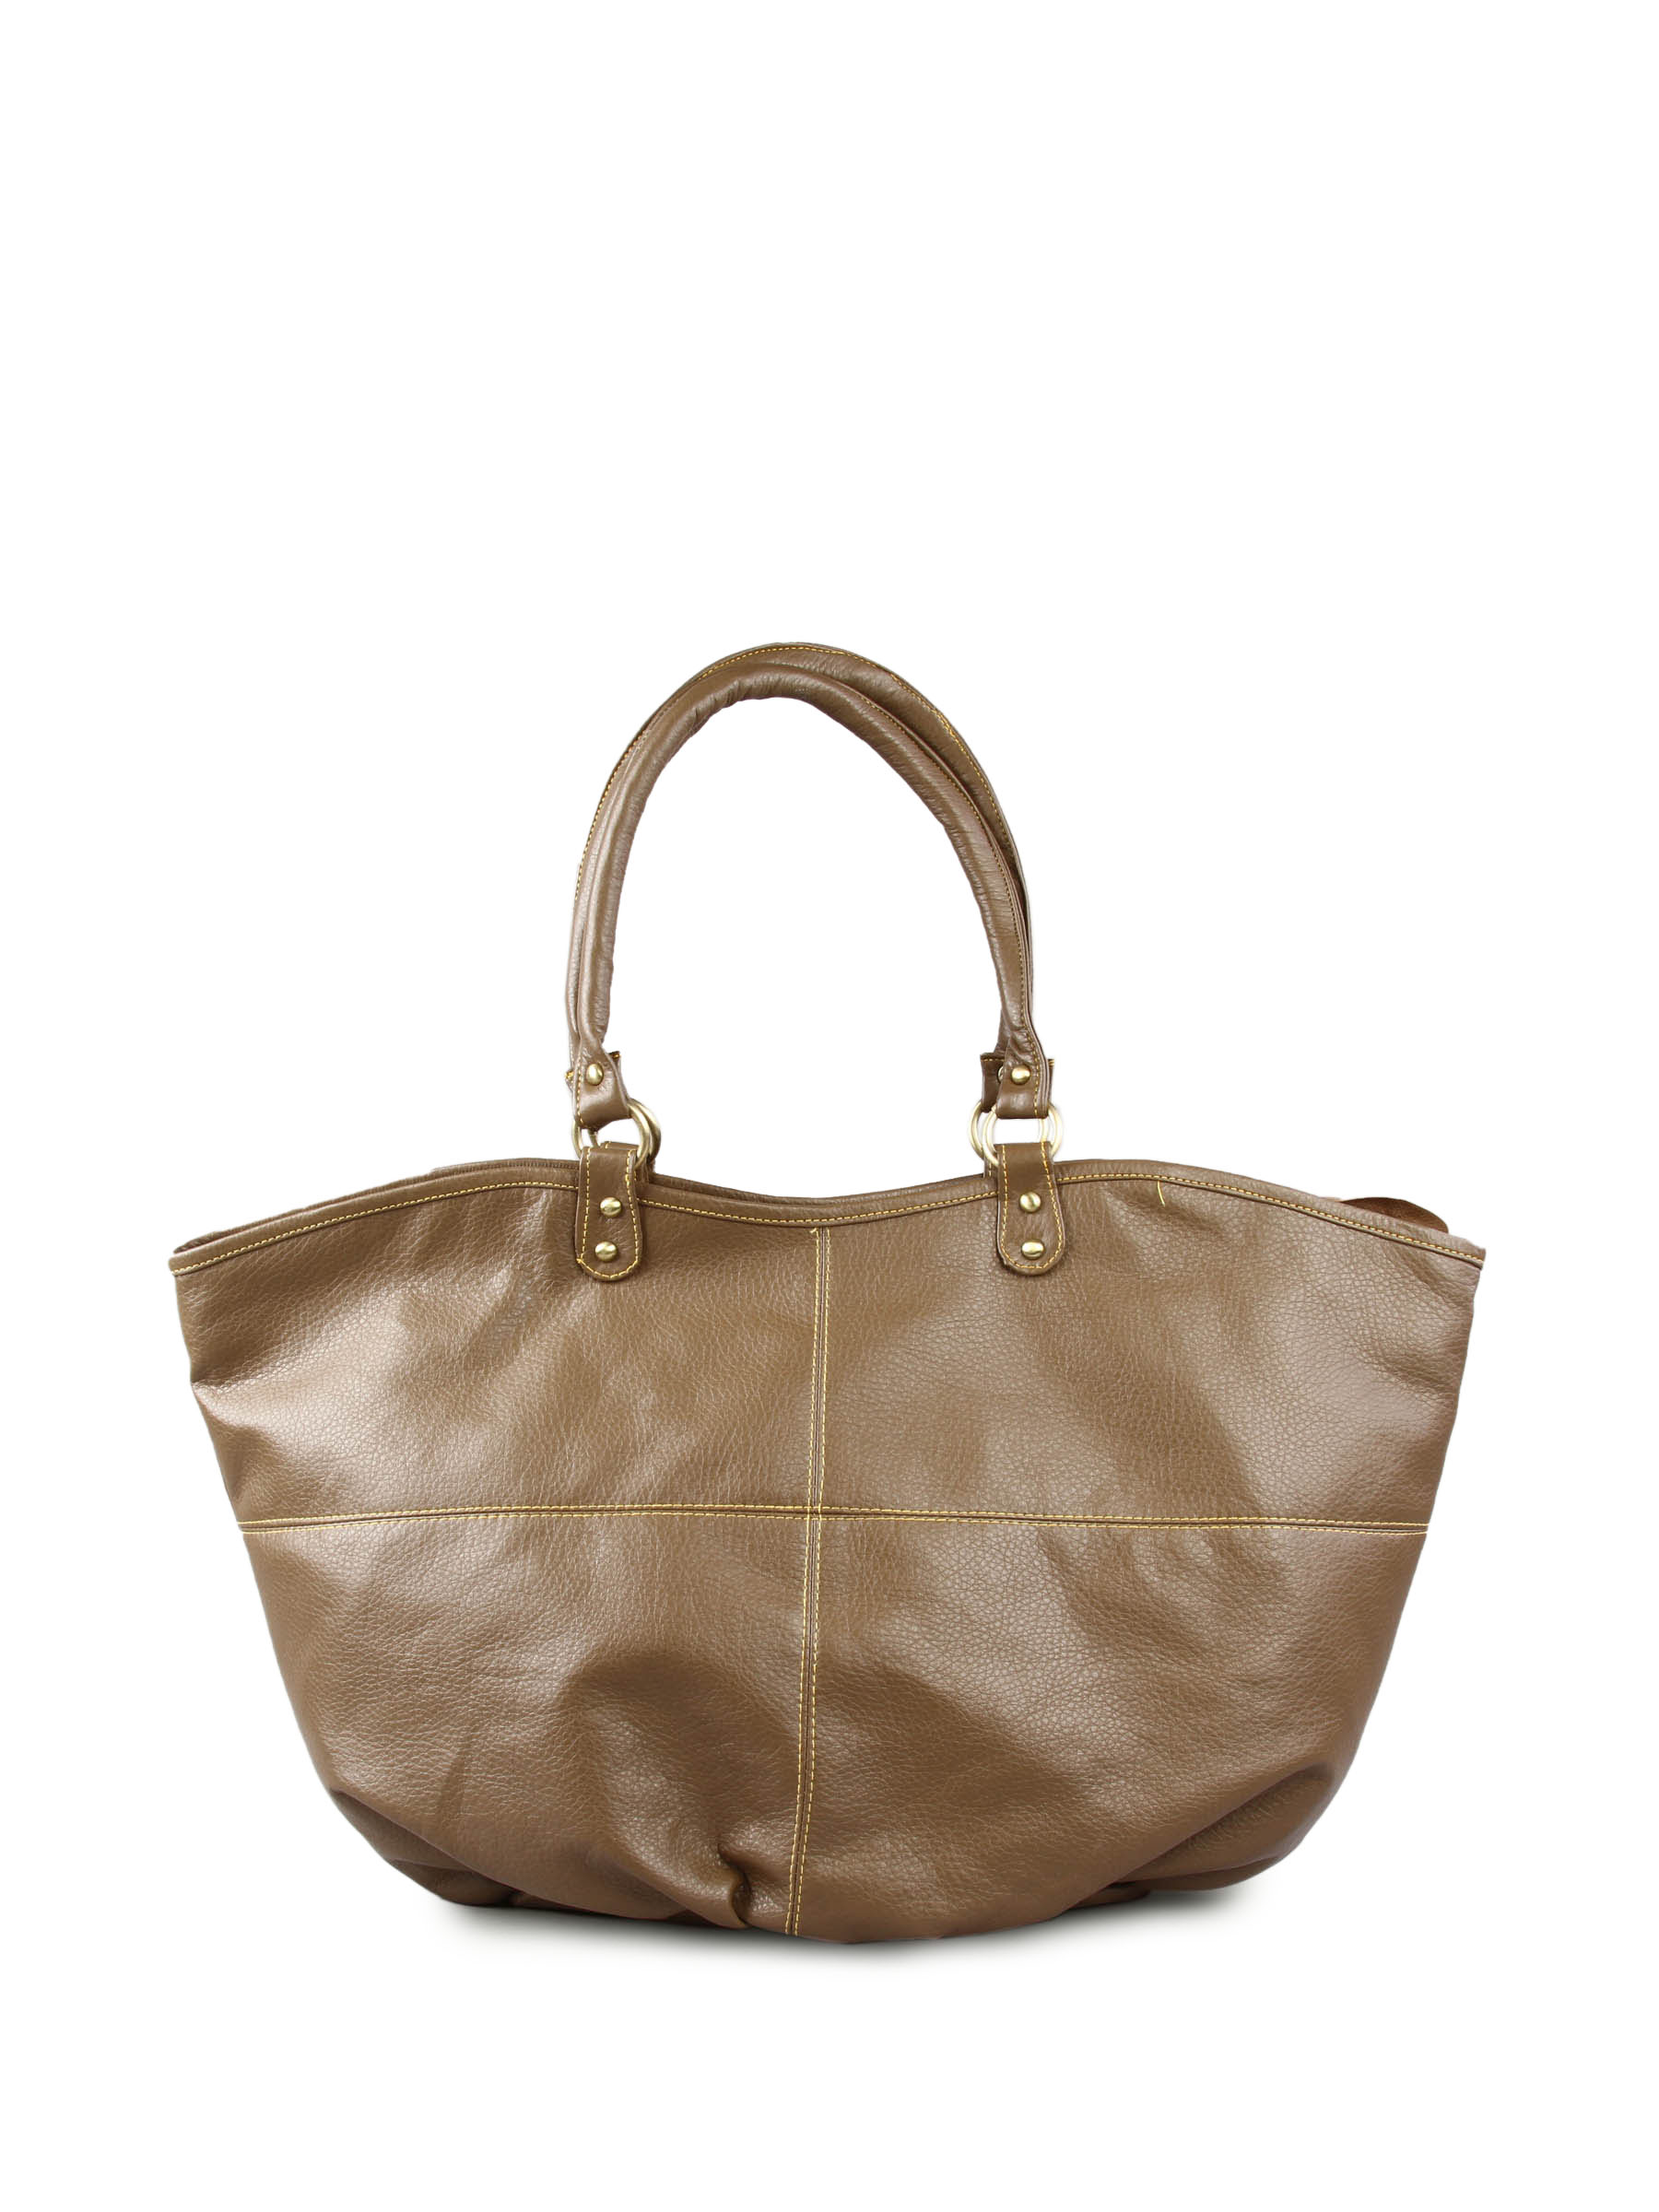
Murcia Women Brown Hobo Handbag
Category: Accessories / Bags / Handbags
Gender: Women
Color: Brown
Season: Winter 2015
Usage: Casual